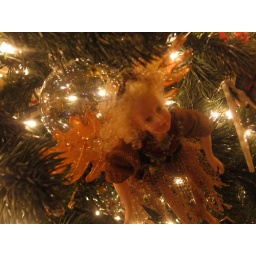
Taken by me, Christmas 2007. Fairy and clear glass bulb ornaments on a friend's Christmas tree.